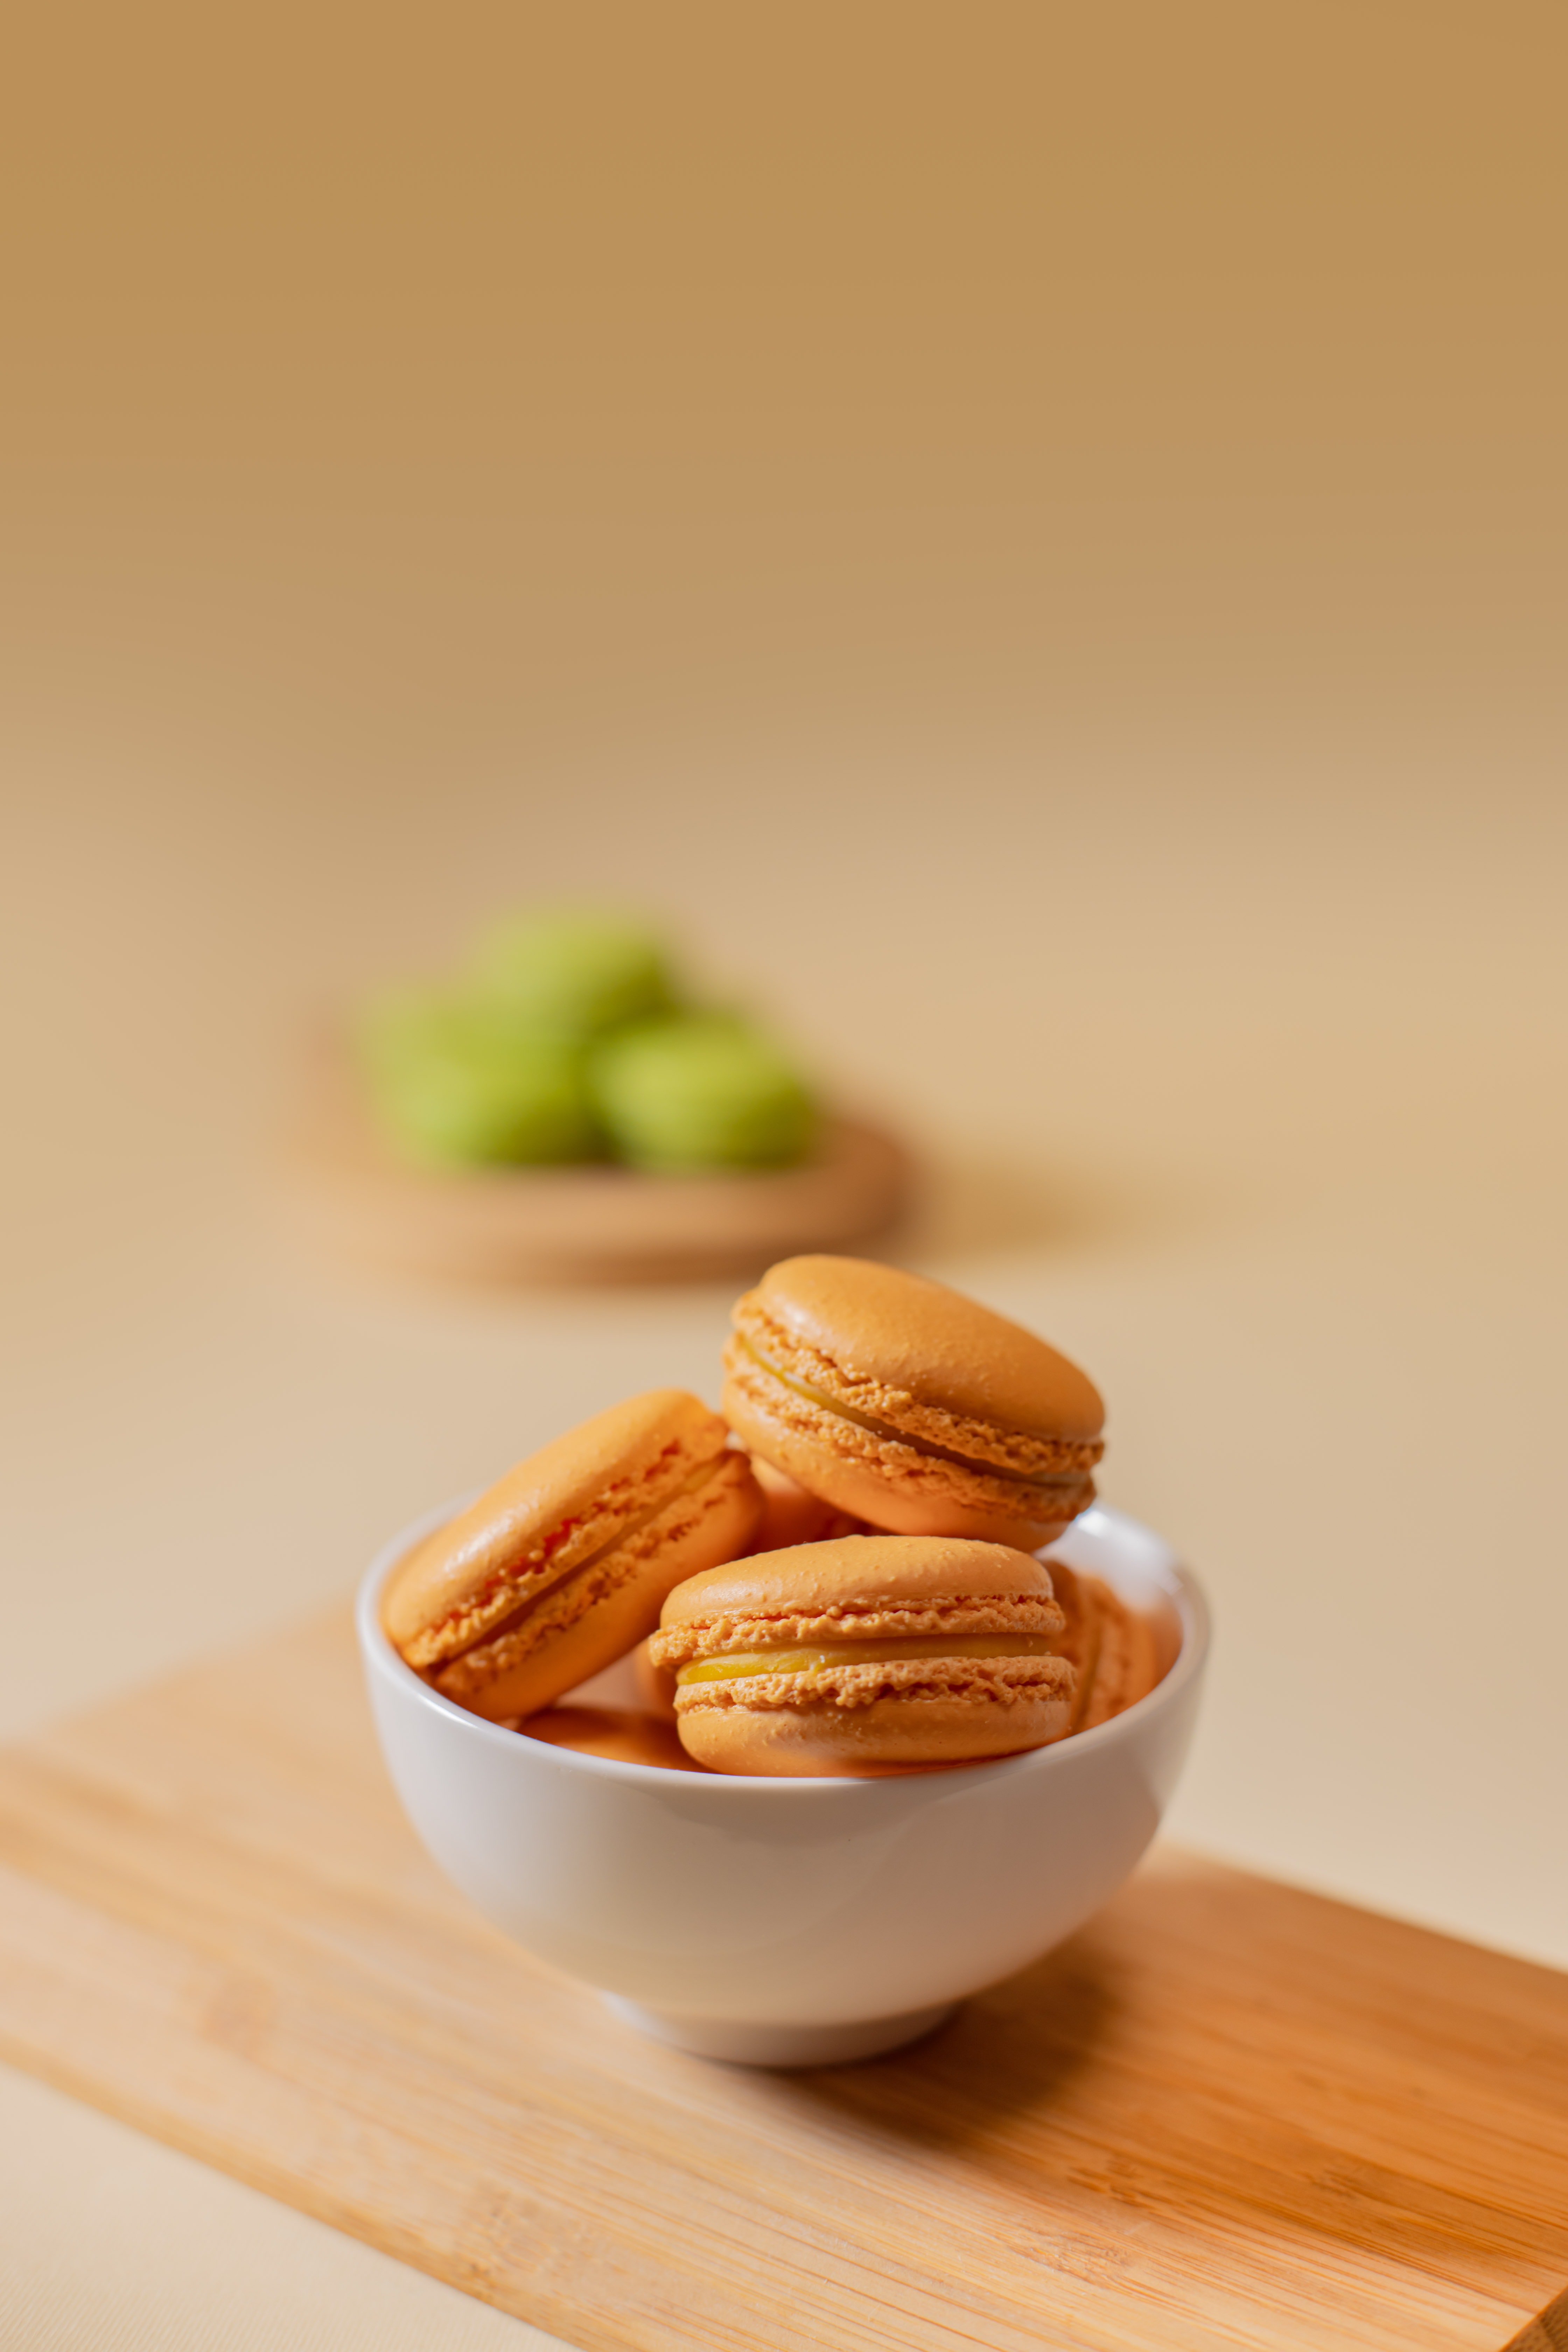
cake, food, ingredient, cuisine, wood, baked goods, dish, nut, sweetness, finger food, nuts seeds, produce, cookies and crackers, baking, still life photography, junk food, hardwood, snack, cookie, table, balance, landscape, natural landscape, natural foods, staple food, superfood